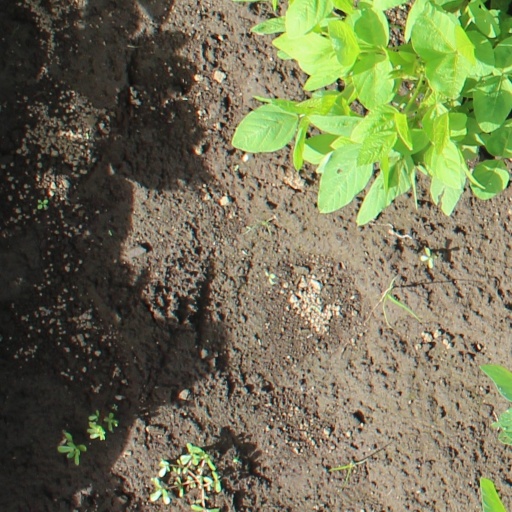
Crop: soybean